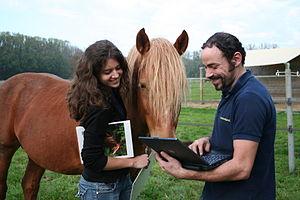
La formation au Haras national suisse HNS
Le Haras national suisse est un établissement voué à la conservation et l'amélioration des races chevalines suisses, fondé en 1899. Il est désormais un centre de compétences pour les questions relatives à l'élevage et à la garde des équidés dans l'espace rural. Depuis janvier 2000, le haras est géré sur la base d'un mandat de prestations que lui confie le Conseil fédéral suisse et d'une enveloppe budgétaire. Il fait partie d'Agroscope, qui fait lui-même partie de l’Office fédéral de l’agriculture OFAG, un office du Département fédéral de l’économie, de la formation et de la recherche DEFR. Le Haras national suisse est situé à Avenches, dans le canton de Vaud.